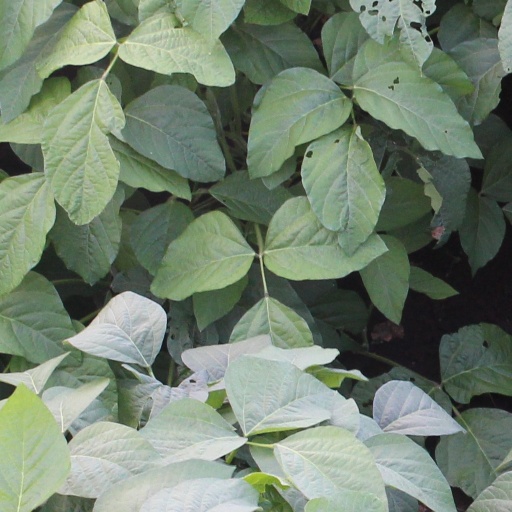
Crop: soybean